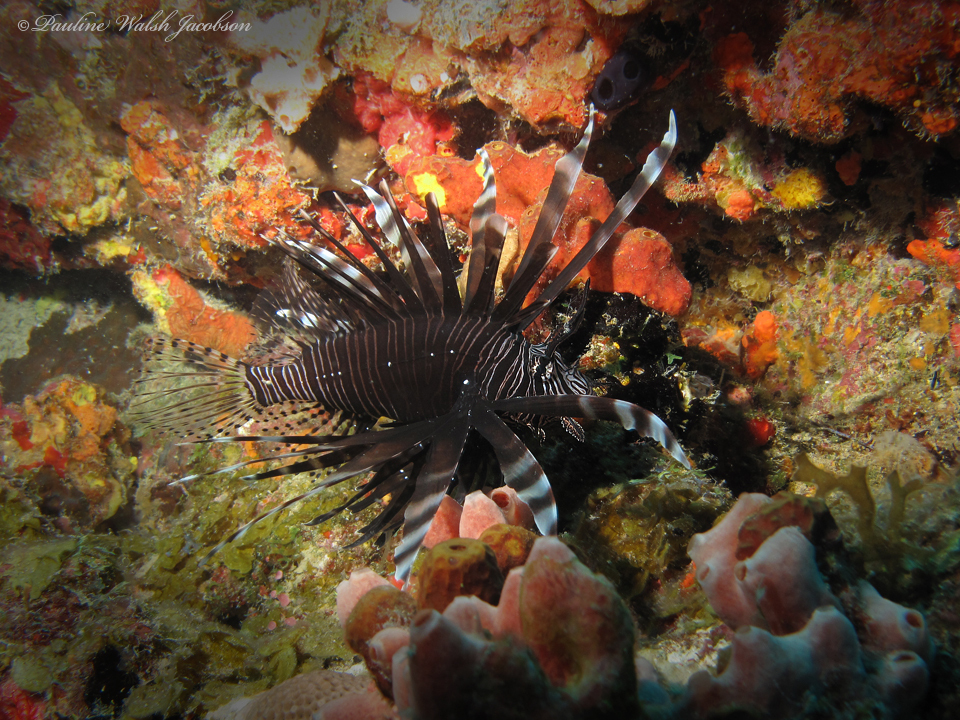
Pterois volitans (Red Lionfish)